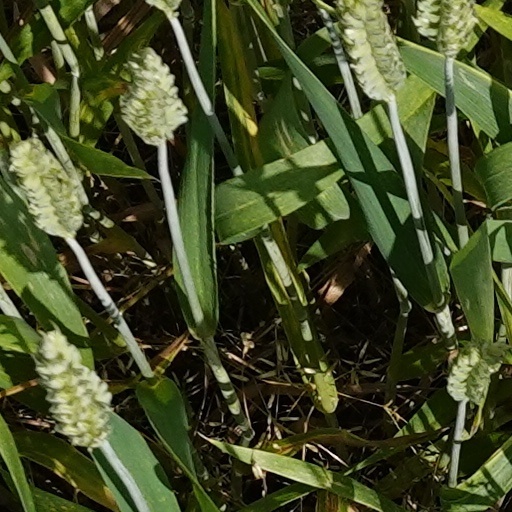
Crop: wheat